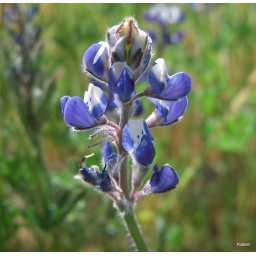
This little patch of wildflowers is in between road and the highway in front of my daughter's school!